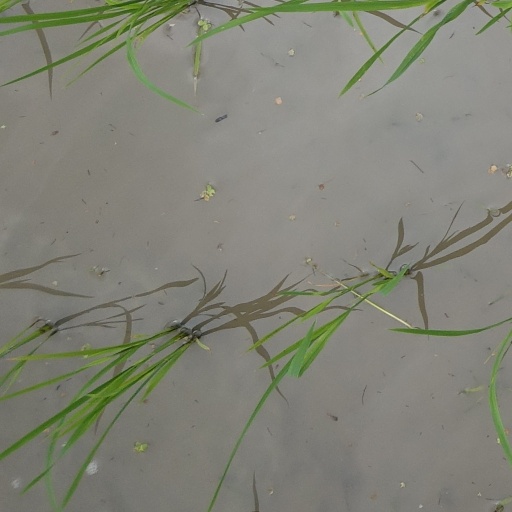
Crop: rice